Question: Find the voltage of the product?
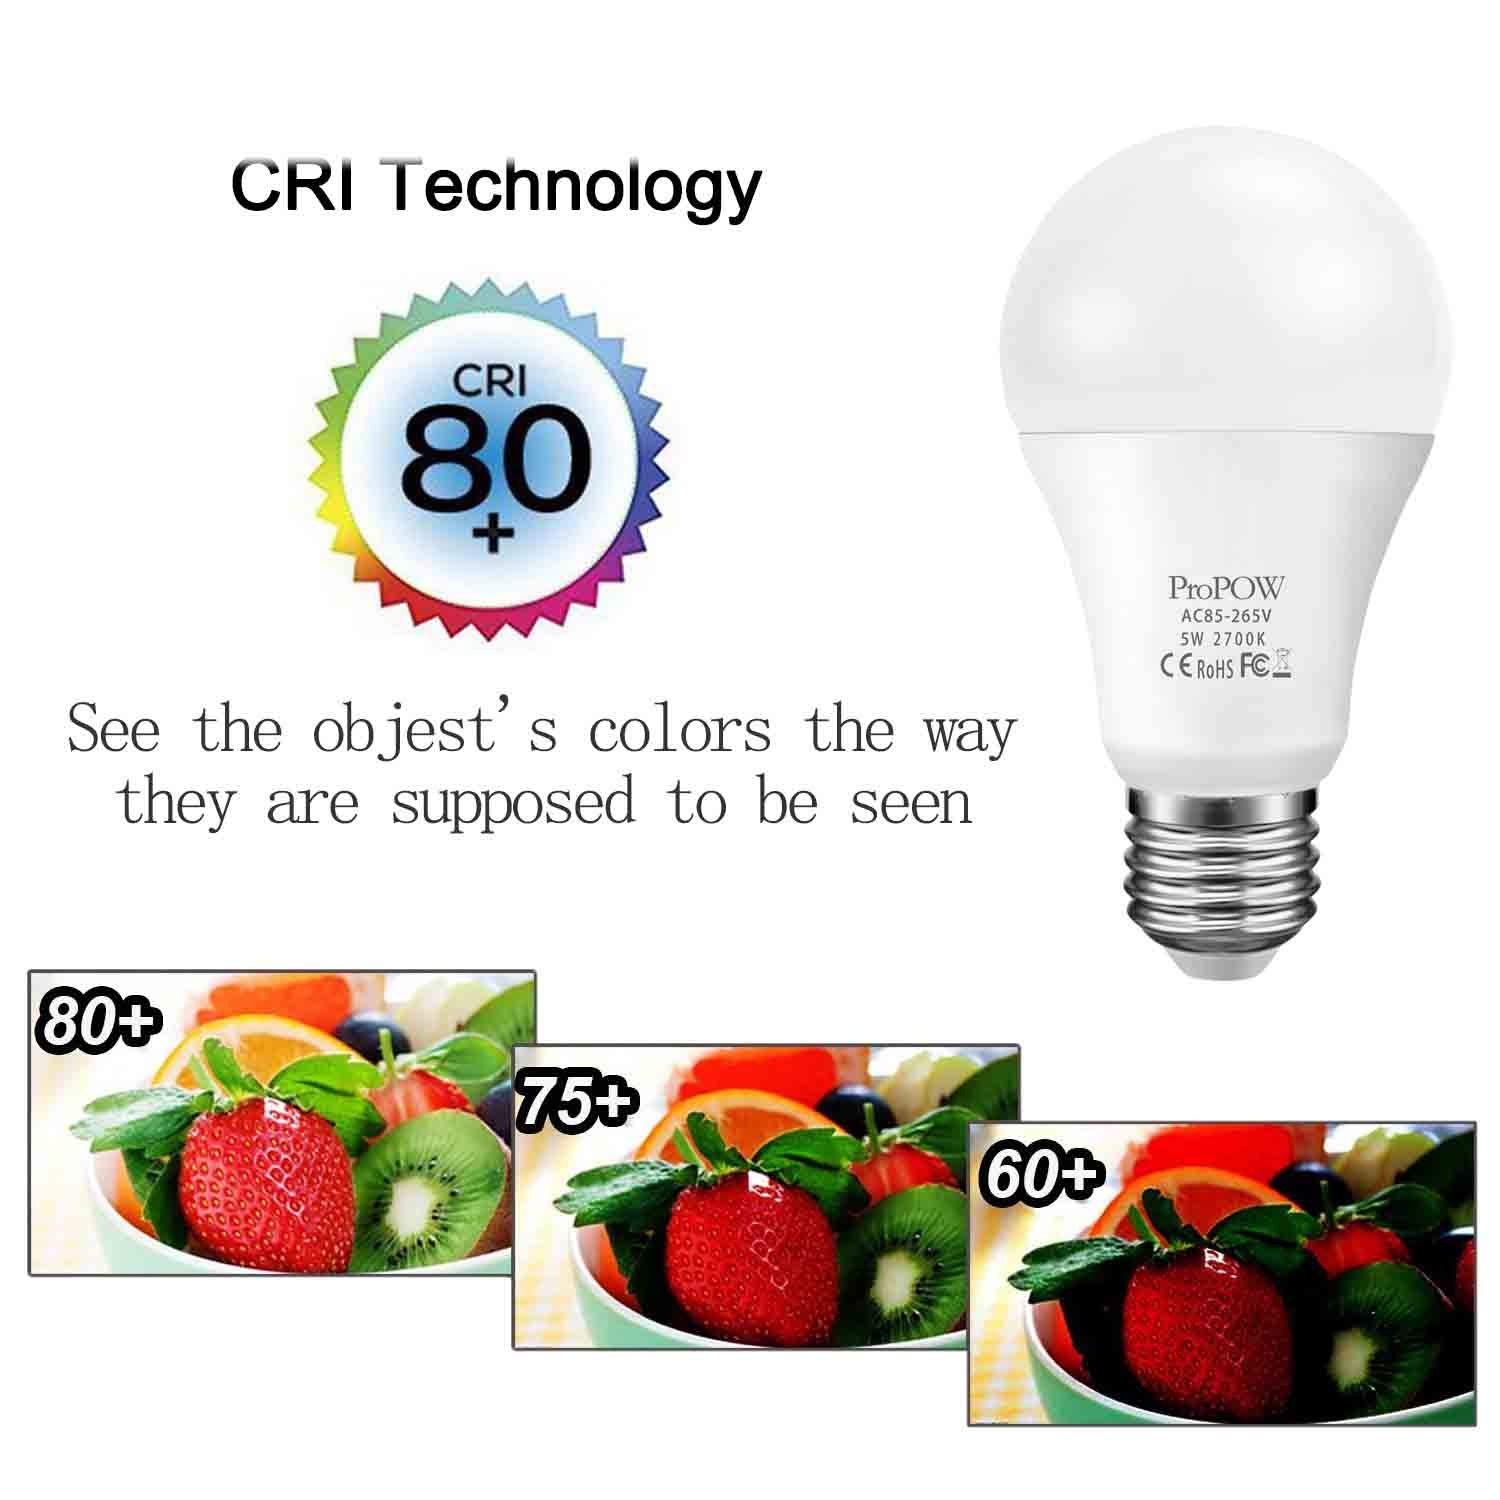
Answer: [85.0, 265.0] volt